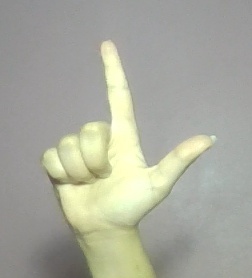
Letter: laam